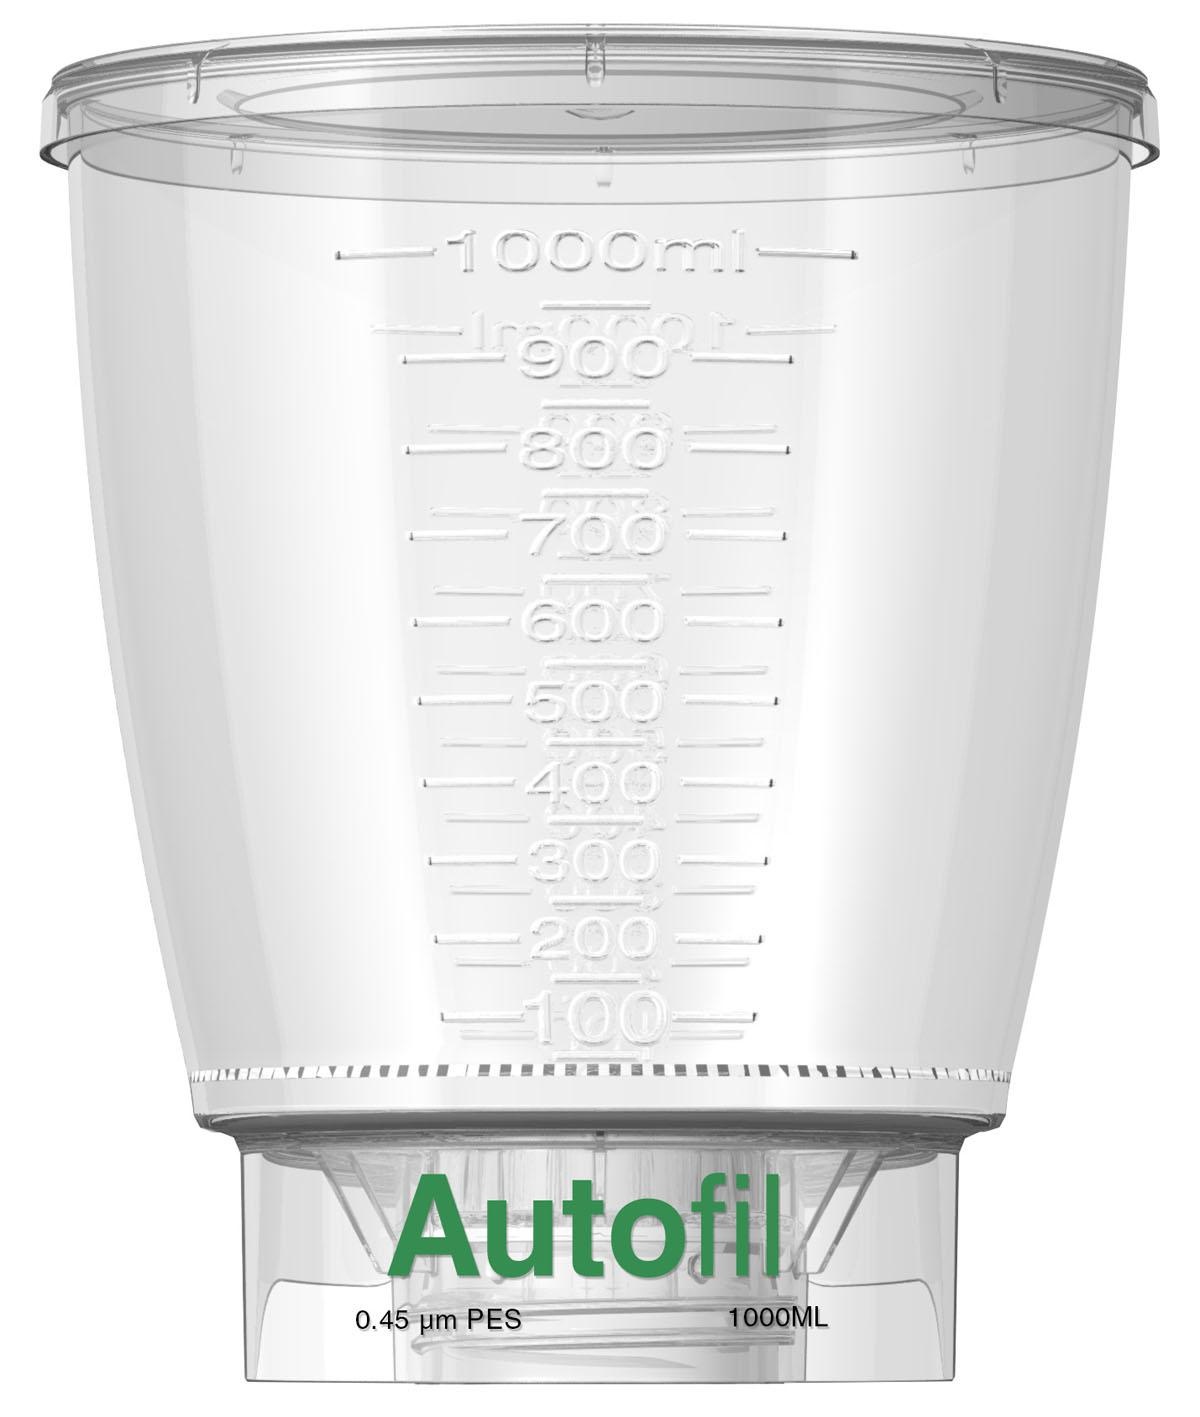
Foxx Life Sciences Foxx Life Sciences Funnels - FXX1163RLS
Foxx Life Sciences Foxx Life Sciences Funnels Autofil Funnel Only 15mL and 50mL Pack of 48 Material Type: Polystyrene (PS) Product Features: Forward-facing, large, raised graduation marks for easy reading Quick-Connect pedestal base or cradle ring allows for hands-free filtration Secure grasp bottle cap technology Available in 0.1-micrometer, 0.22-micrometer or 0.45-micrometer PES asymmetric membrane filter Latex Free Yes UNSPSC 41121809
Brand: Foxx Life Sciences
Category: Business & Industrial > Science & Laboratory > Laboratory Equipment > Laboratory Funnels > Separatory Laboratory Funnels